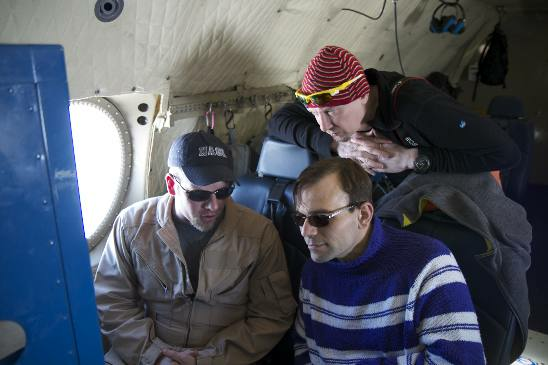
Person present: Yes